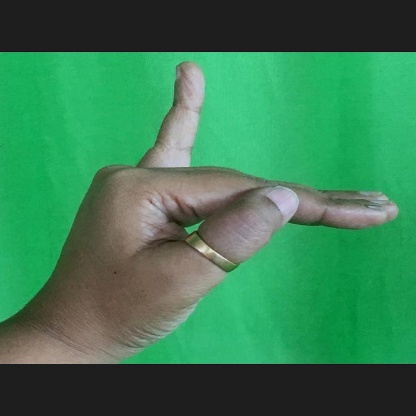
Mudra: Hamsapaksha